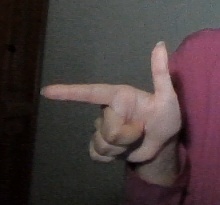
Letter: yaa